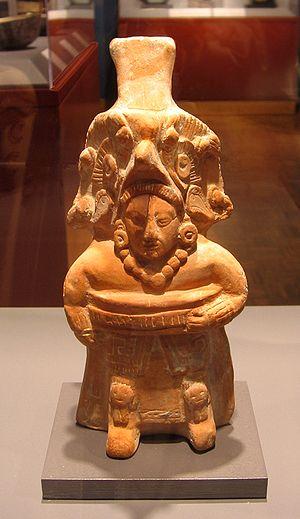
L’île de Jaina est une petite île calcaire du golfe de la péninsule du Yucatán qui se situe dans l'actuel État mexicain de Campeche à environ 40 km au nord-est de la ville de Campeche et à 15 km au sud de l'île de Piedras.